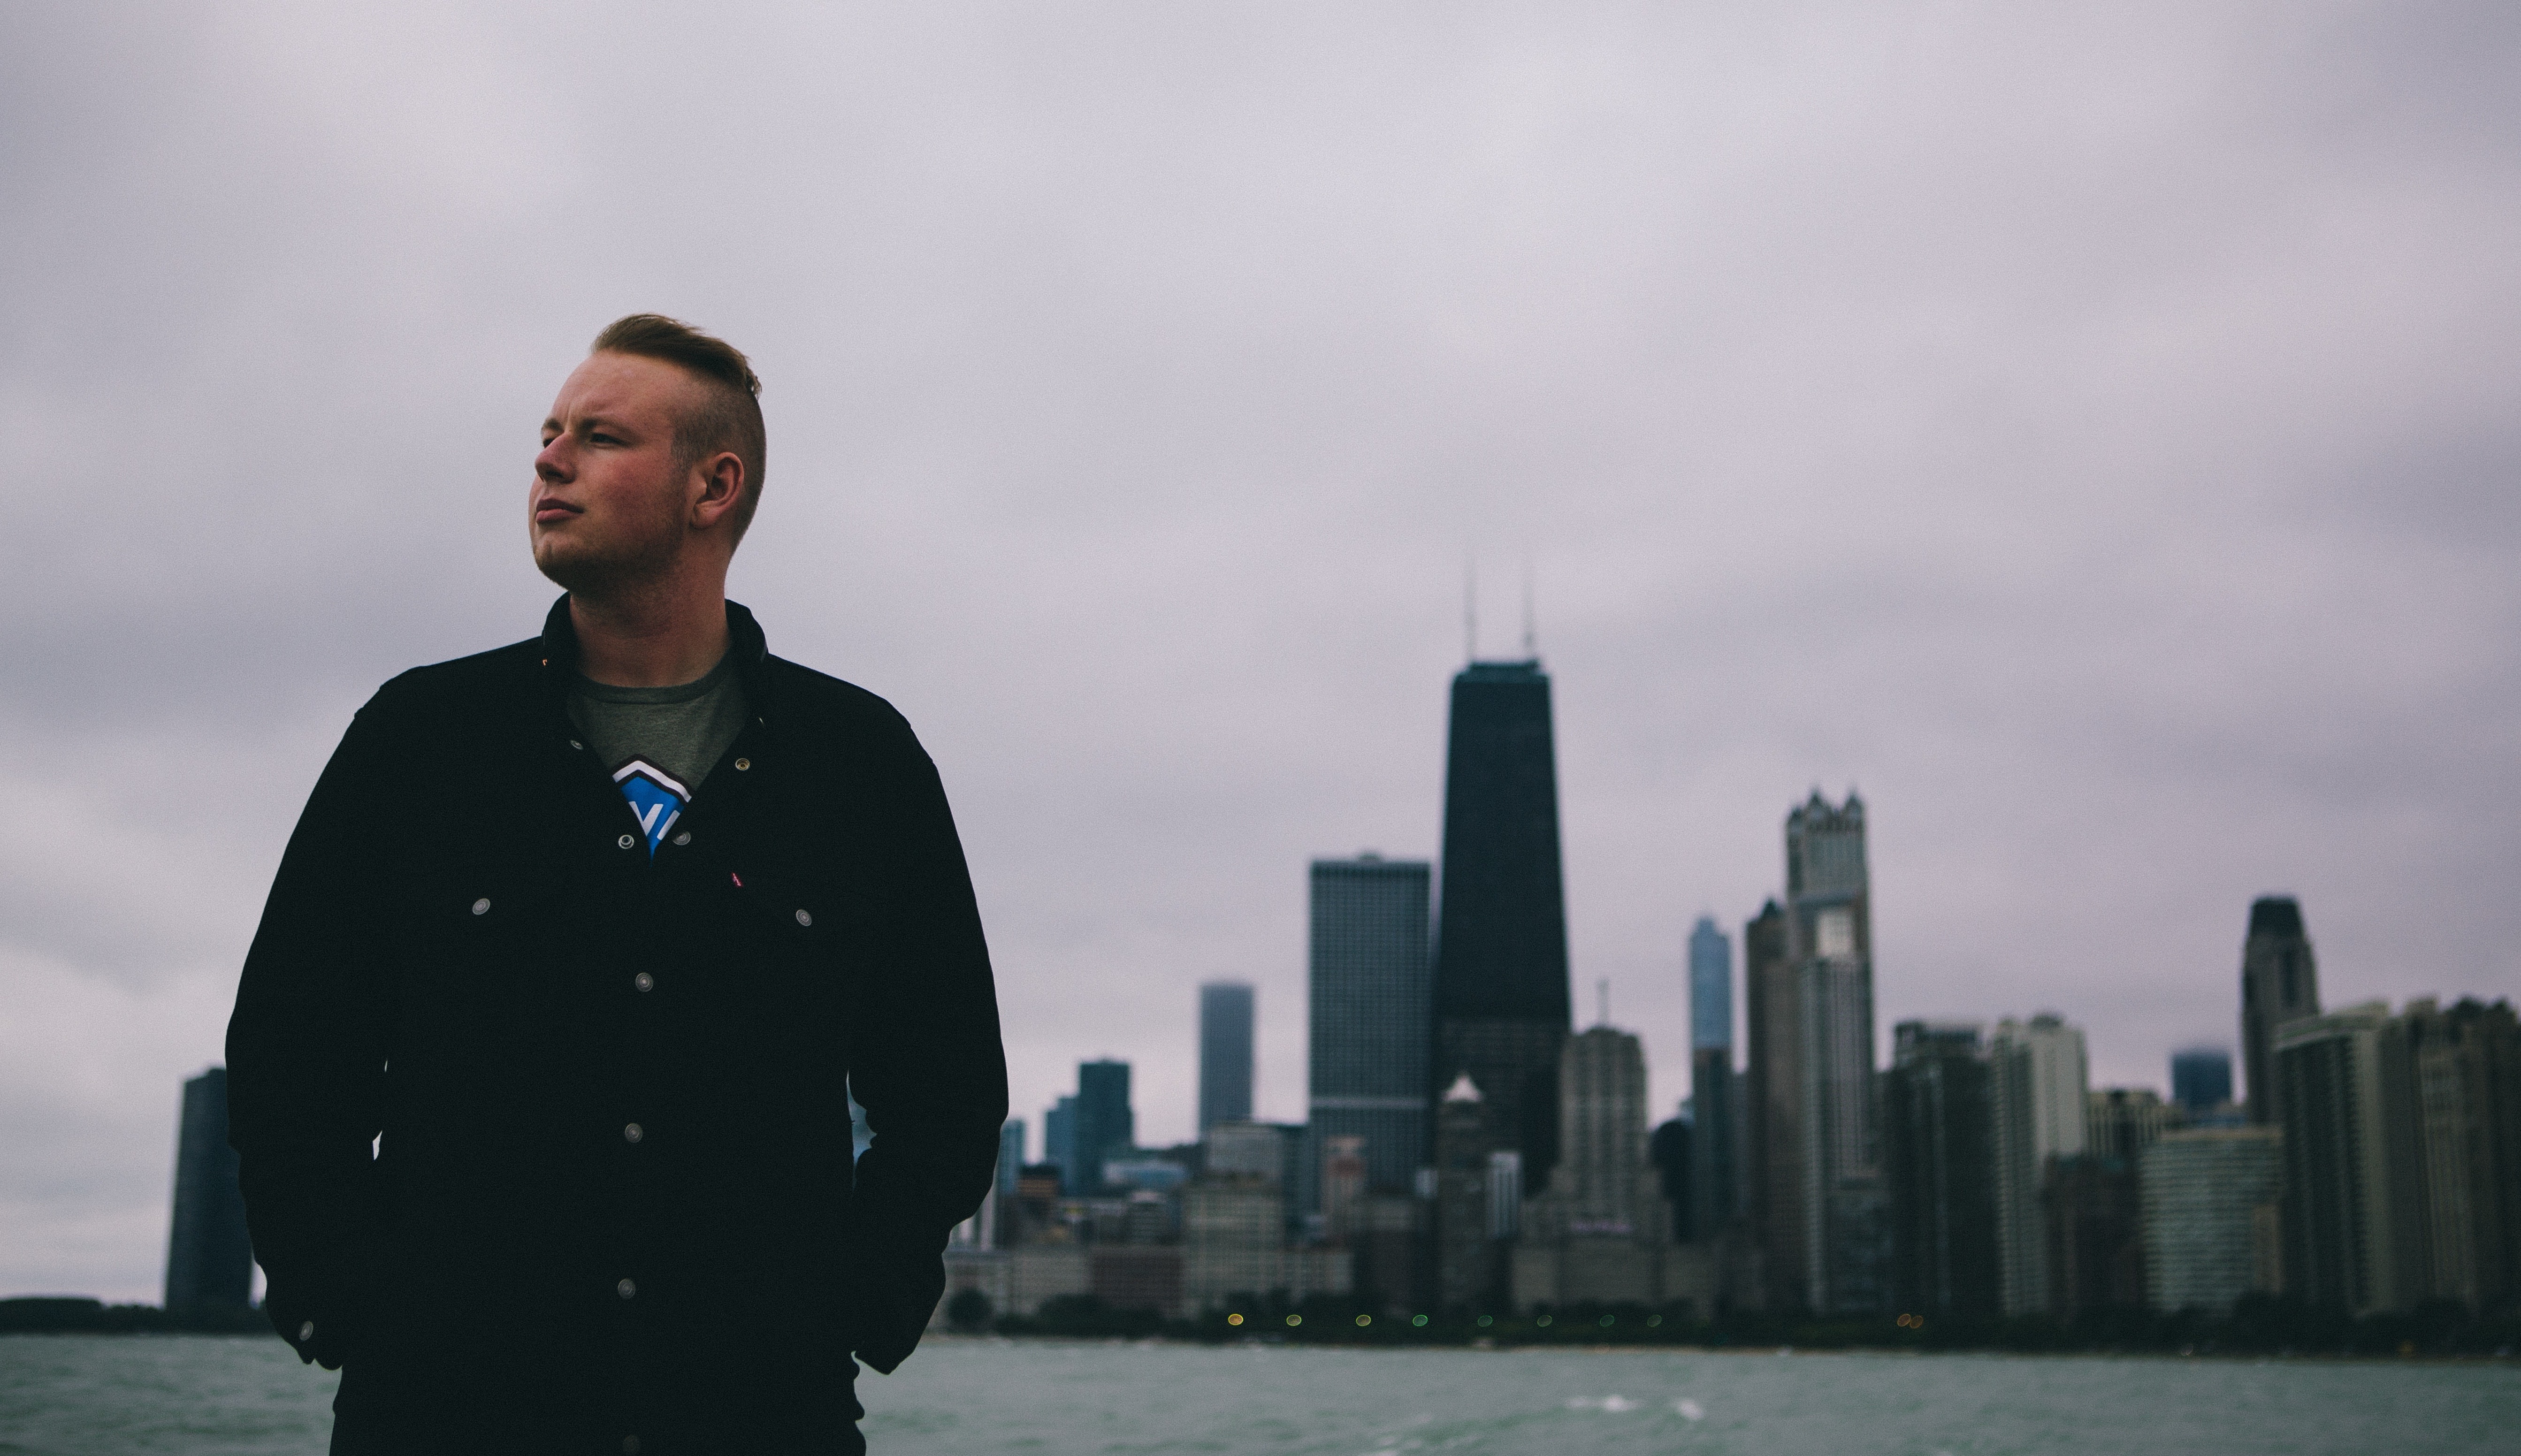
skyline, city